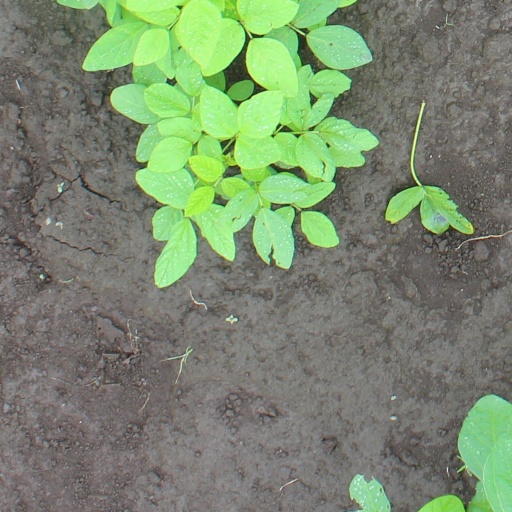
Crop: soybean